Degreasing

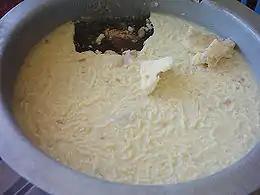
("Frozen soup with a layer of fat shown above") Cooling provides an easy way to degrease food as the fat rises to the surface and solidifies fully.

Many different foods can be degreased after preparation. Liquid foods that are high in fat, such as braising liquids, roasting juices and broths may have floating oil on top throughout and after the cooking process. Fat can be skimmed off the liquid with a small ladle, spoon, or cup as the liquid simmers and then discarded. This is done by placing the saucepan with only half of it on the heat source so that the liquid simmers only on one side. This pushes the fat to the opposite side and makes it easier to lift off with the ladle. The fat can then be skimmed off by holding the ladle so that the top of its bowl is almost level with the liquid and then tilting it slightly and in a circular motion toward the edge of the saucepan where the fat accumulates.